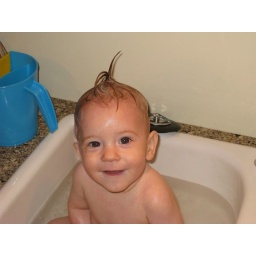
Odin bathing in the kitchen sink (with mohawk)